Eteri Tutberidze

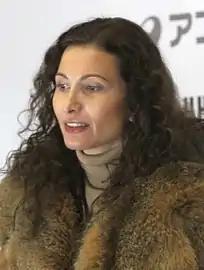
Tutberidze at the Junior Grand Prix Final in December 2010

Tutberidze began coaching in San Antonio, Texas. After returning to Russia, she coached at several Moscow rinks, including a hockey rink "Serebrianyi", where ice time was limited for figure skaters. She then moved to Sambo 70 (SDUSSHOR 37) in Moscow, where she collaborates with Sergei Dudakov and Daniil Gleikhengauz.